Stinus Lindgreen

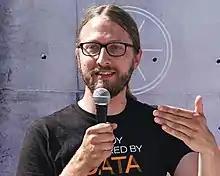
Stinus Lindgreen

Stinus Lindgreen (born 9 August 1980) is a Danish scientist and politician, who is a member of the Folketing for the Social Liberal Party. He was elected into parliament at the 2019 election.